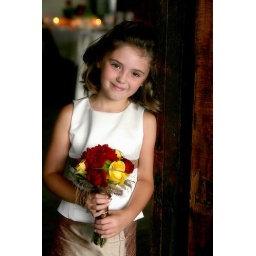
A very grown up flower girl with a bouquet of roses, dahlias and wheat.Photo by DiMartino Photography.